Bydgoszcz Cathedral

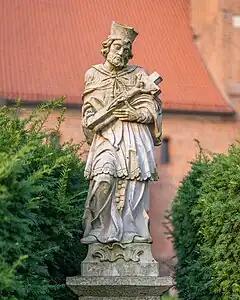
Statue of St. John Nepomucene

There is no precise early history of the figure. Its existence is first mentioned in 1745, when a visitation of Bromberg parish occurred. It is thought the execution of the statue can be dated back to the first years after the canonization of the priest, in 1729. The figure was placed on the southern side of the parish church at the beginning of the 19th century, where was then the parish cemetery: it stood on a high brick pillar, its head crowned with five stars. In 1762, municipal authorities financed the "Lamp to St. John Nepomucene", which allowed the sculpture to be illuminated in the same way as more famous representations at the time, in Prague or Kowary.